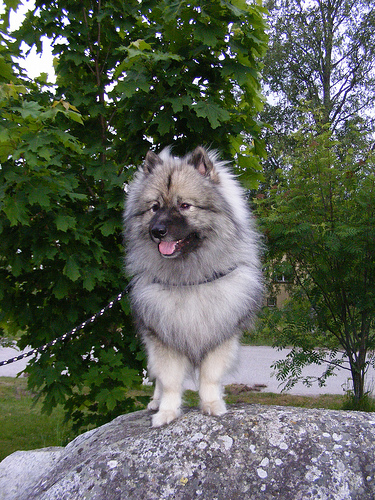
Animal: dog
Breed: keeshond